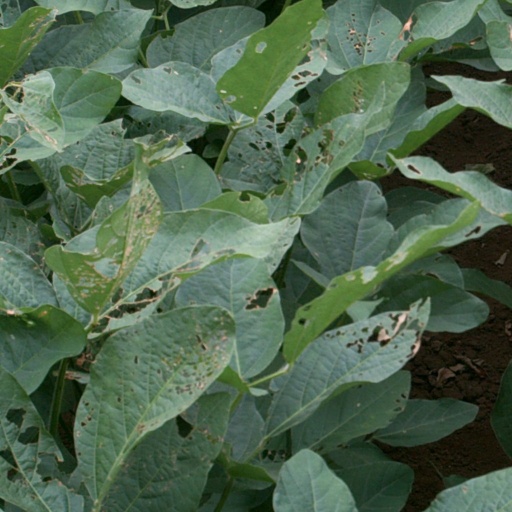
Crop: soybean